Rugby league

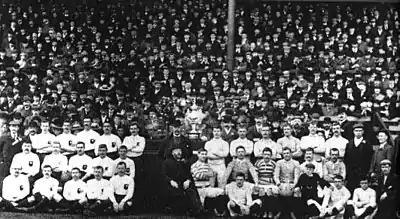
The first ever Challenge Cup Final, 1897: Batley (left) vs St Helens (right)

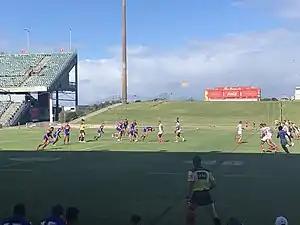
A typical game of rugby league being played

In 1895, a schism in Rugby football resulted in the formation of the Northern Rugby Football Union (NRFU). The success of working class northern teams led to some compensating players who otherwise would be on their job and earning income on Saturdays. This led to the RFU reacting to enforce the amateur principle of the sport, preventing "broken time payments" to players who had taken time off work to play rugby. Northern teams typically had more working class players (coal miners, mill workers etc.) who could not afford to play without this compensation, in contrast to affluent southern teams who had other sources of income to sustain the amateur principle. In 1895, a decree by the RFU banning the playing of rugby at grounds where entrance fees were charged led to twenty-two clubs (including Stockport, who negotiated by telephone) meeting at the George Hotel, Huddersfield, on 29 August 1895 and forming the "Northern Rugby Football Union". Within fifteen years of that first meeting in Huddersfield, more than 200 RFU clubs had left to join the rugby league.